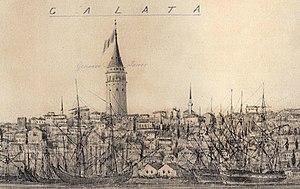
Seydi Ali Reis, parfois écrit Sidi Ali Reis ou Sidi Ali Ben Hossein, est un amiral de la marine ottomane. Reis est un titre de fonction. Il est connu pour ses campagnes en Méditerranée mais surtout pour sa contribution aux expéditions ottomanes dans l'océan Indien ; il a raconté son périple de l'Irak ottoman à l'Inde moghole et son retour à Constantinople en 1557 dans le Miroir des pays, un des premiers récits de voyage de la littérature turque. Il a aussi écrit plusieurs ouvrages techniques de navigation, géographie et astronomie.